Ayo Bankole

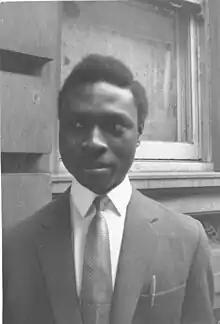
Bankole in 1960

Ayo Bankole (17 May 1935 – 6 November 1976) was a composer and organist from the Yoruba ethnic group in southwest Nigeria.